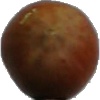
Label: Nut Forest 1